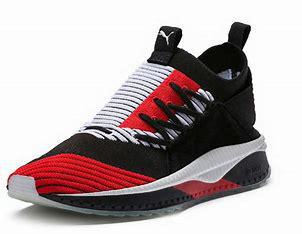
Brand: Puma
Model: Tsugi Jun